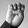
ASL letter: E